World Intellectual Property Organization

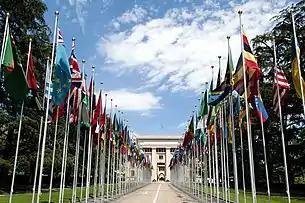
The United Nations Office at Geneva (Switzerland) is the second biggest UN centre, after the United Nations headquarters (New York City).

The World Intellectual Property Organization (WIPO; (OMPI)) is one of the 15 specialized agencies of the United Nations (UN). Pursuant to the 1967 Convention Establishing the World Intellectual Property Organization, WIPO was created to promote and protect intellectual property (IP) across the world by cooperating with countries as well as international organizations. It began operations on 26 April 1970 when the convention entered into force. The current Director General is Singaporean Daren Tang, former head of the Intellectual Property Office of Singapore, who began his term on 1 October 2020.